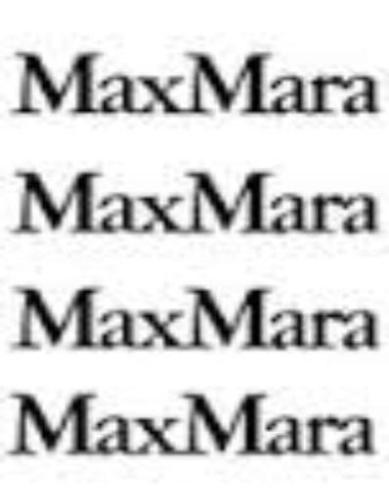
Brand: max mara
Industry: Clothes